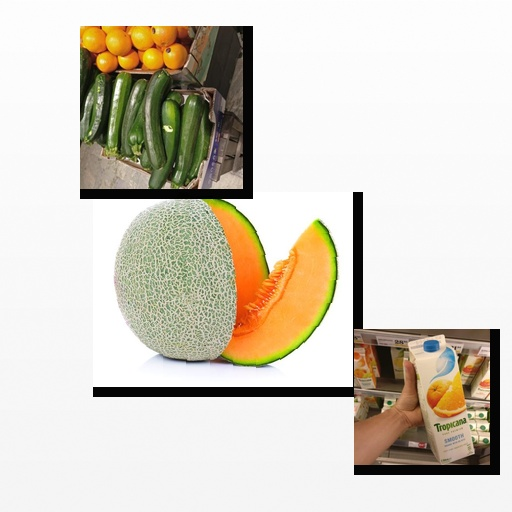
Food items: cantaloupe, mixed_juice, zucchini